Otto Schlemmer Building

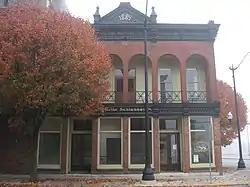
Otto Schlemmer Building, November 2010

Otto Schlemmer Building is a historic commercial building located at Crawfordsville, Montgomery County, Indiana. It was originally built in 1854, and renovated to its present form in 1889. It is a two-story brick building with wood and pressed metal trim. The front facade features an arcade of six two-story, round-headed brick arches that form a gallery at the second level. The use of the Roman arch, denticulated frieze, bracketing, and a projecting central pediment are reflective of the Victorian Renaissance style.